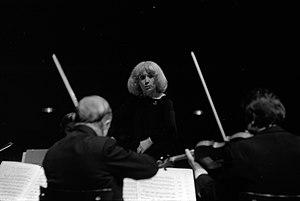
Pas de lieu. Le 14 juin 1973. Vue de Claude Manlay qui dirige l'Orchestre Auriacombe lors d'un concert. Observation: Premier concert de Claude Manlay, femme chef d'orchestre, avec l'orchestre de chambre Louis Auriacombe.
Claude Manlay, née en 1948, est une cheffe d'orchestre française distinguée par de nombreux prix, qui dirige notamment l'Orchestre de chambre de Toulouse à l'âge de 25 ans.